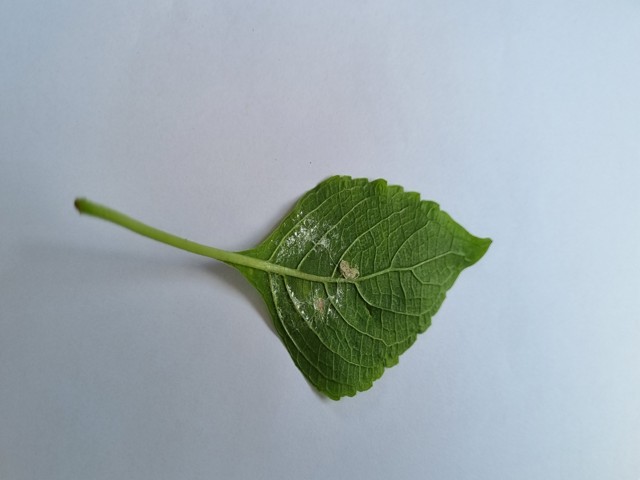
Plant: ramtulsi